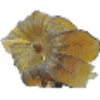
Label: physalis_with_husk